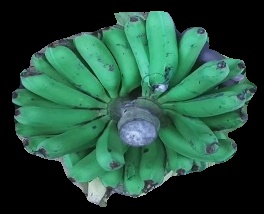
Variety: pachbale
Grade: grade2